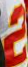
Number: 2